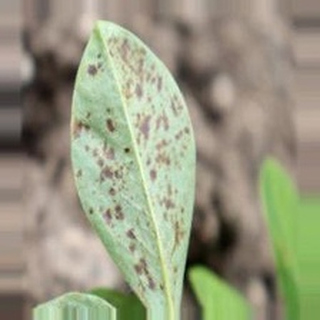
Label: groundnut_rust